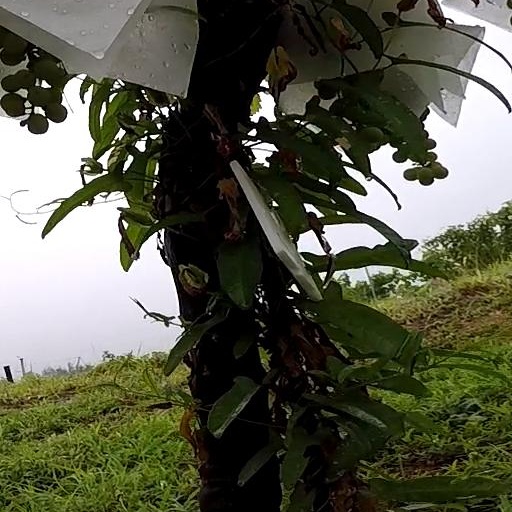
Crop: grape